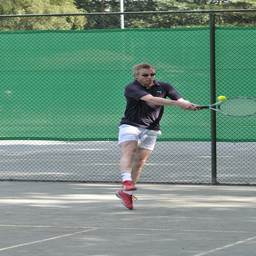
A man hitting a tennis ball with a racquet.
A tennis player jumps in the air as swings at a ball.
A man jumping to hit a tennis ball with a racket.
A man making a forceful return of a tennis ball.
A tennis player leaps up to make contact with the ball